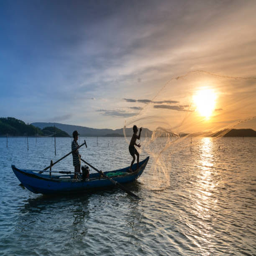
fishermen are throwing fishing nets into on the river in the sunset in province